Operation Doppelschlag

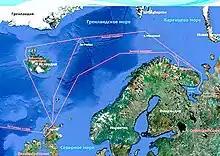

At first resembled in that the forces involved would wait in readiness at their bases until a convoy was detected, whilst a patrol line of U-boats (Wolfpack (Ice Palace) was stationed in the Norwegian Sea to give early warning of a convoy. Once the convoy was detected the ships would sail north to Altafjord, to await the order to attack. The risk of losing a capital ship in an engagement with the Allied fleet meant that only Hitler could give permission for the second stage, the sortie into the Barents Sea. Once out the ships would divide into two battle groups to attack the convoy from different sides.